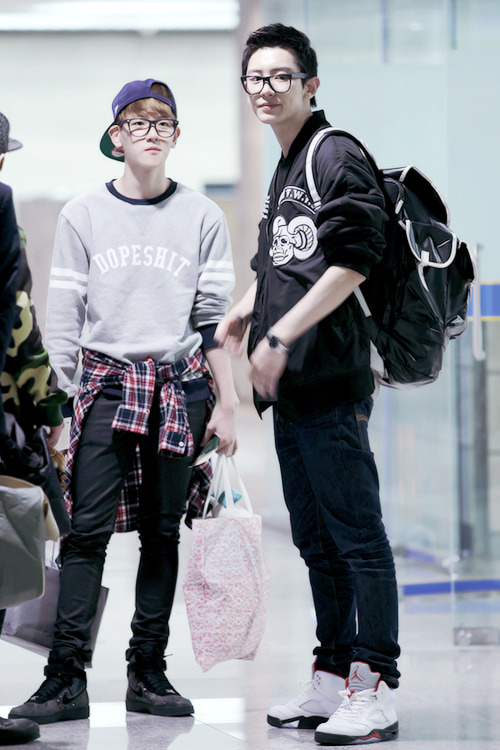
Gender: men